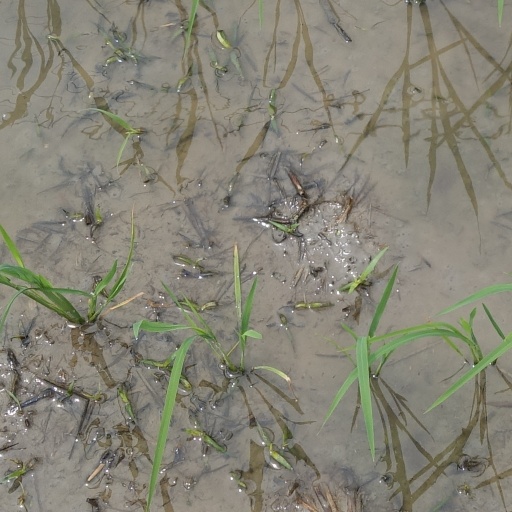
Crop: rice